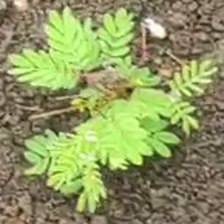
Weed species: Dwarf_cassia_(Chamaecrista pumila)